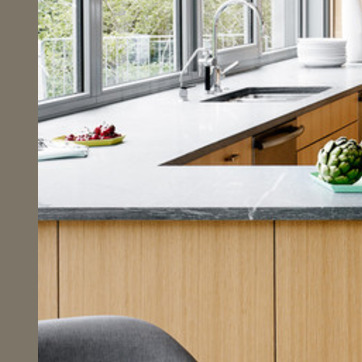
Material: polishedstone